Burdines

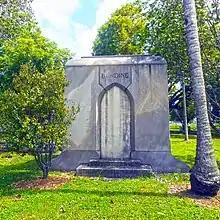
The Burdine family mausoleum in the Miami City Cemetery

In 1991, following the 1988 merger of Federated with the Allied Stores Corporation and subsequent bankruptcy reorganization, Burdines absorbed Allied's Tampa-based Maas Brothers/Jordan Marsh Florida division, converting many of the stores to Burdines and closing the rest. The conversion resulted in there being fifty-eight Burdines stores in the state of Florida, more than twice their initial store count of 27.